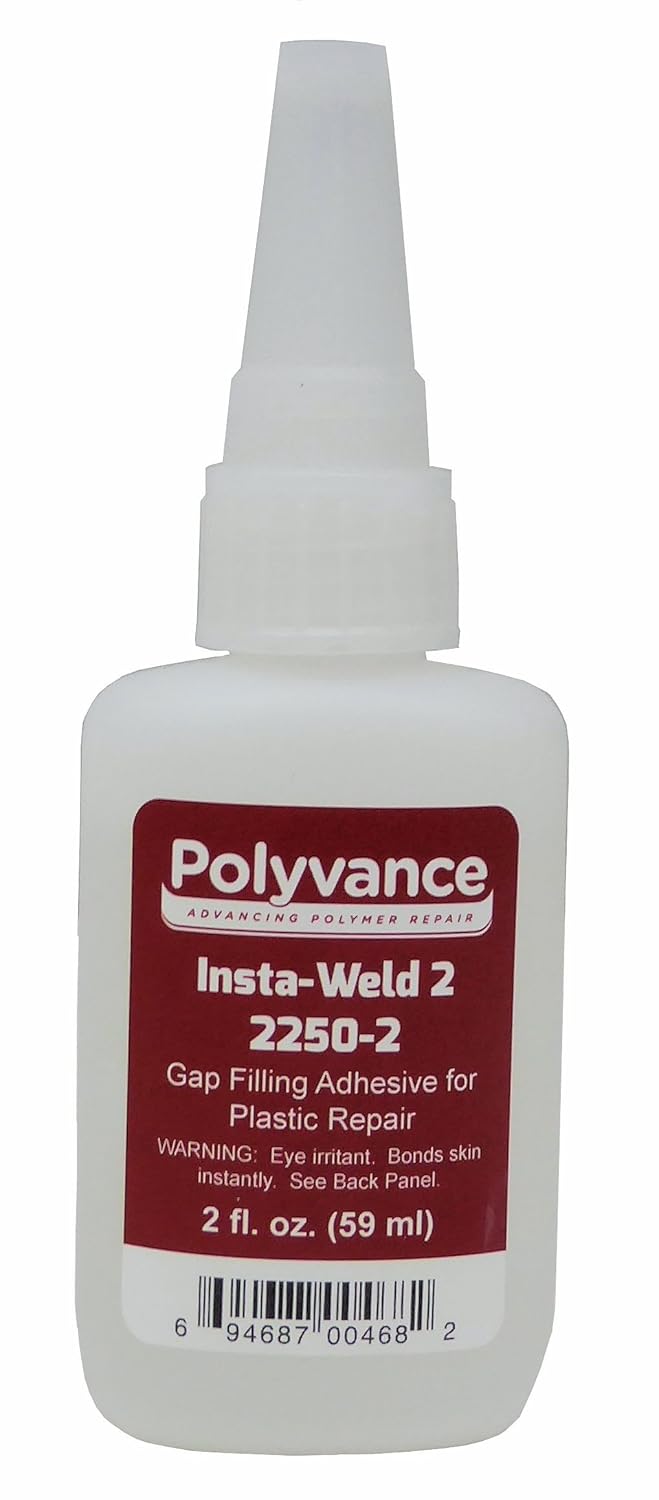
Polyvance Insta-Weld 2, Thick, 2 oz
Category: Industrial & Scientific
Polyvance's Insta-Weld 2 thick glue works well when you need to fill a gap. Insta-Weld 2 has about the consistency of 30 weight oil. To use, apply Insta-Weld 2 and then spray with Insta-Weld Activator (sold separately) for quick curing. Insta-Weld 2 will cure without the Insta-Weld Activator (sold separately) but it will take MUCH longer. Try Insta-Weld on everything. It will either work, or not work, instantly. Does NOT work on olefin based plastics like polyethylene, polypropylene, TPO and TEO. 2 fl. oz. (59 ml) bottle.
Features: Polyvance instant glue | "Thick" formulation stays where you put it and helps fill small gaps | Activator (sold separately) will cause instant curing | Try it on everything! It will either work, or not work, instantly. | Low cost per bond.